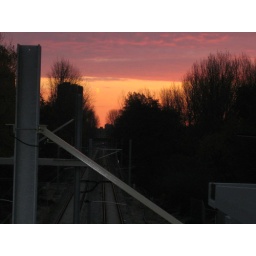
Pink sky at night shepperd delight, pink sky in the morning shepperd warning..and they were right it rained!